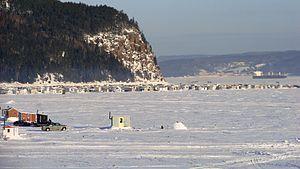
Village sur glace de l'Anse-à-Benjamin, à La Baie (Québec, Canada).
La Baie est un des trois arrondissements urbains de la ville de Saguenay, au Québec. Avant les réorganisations municipales québécoises de 2002, il était reconnu comme Ville de la Baie, une municipalité regroupant les secteurs Grande-Baie, Bagotville et Port-Alfred depuis 1976.